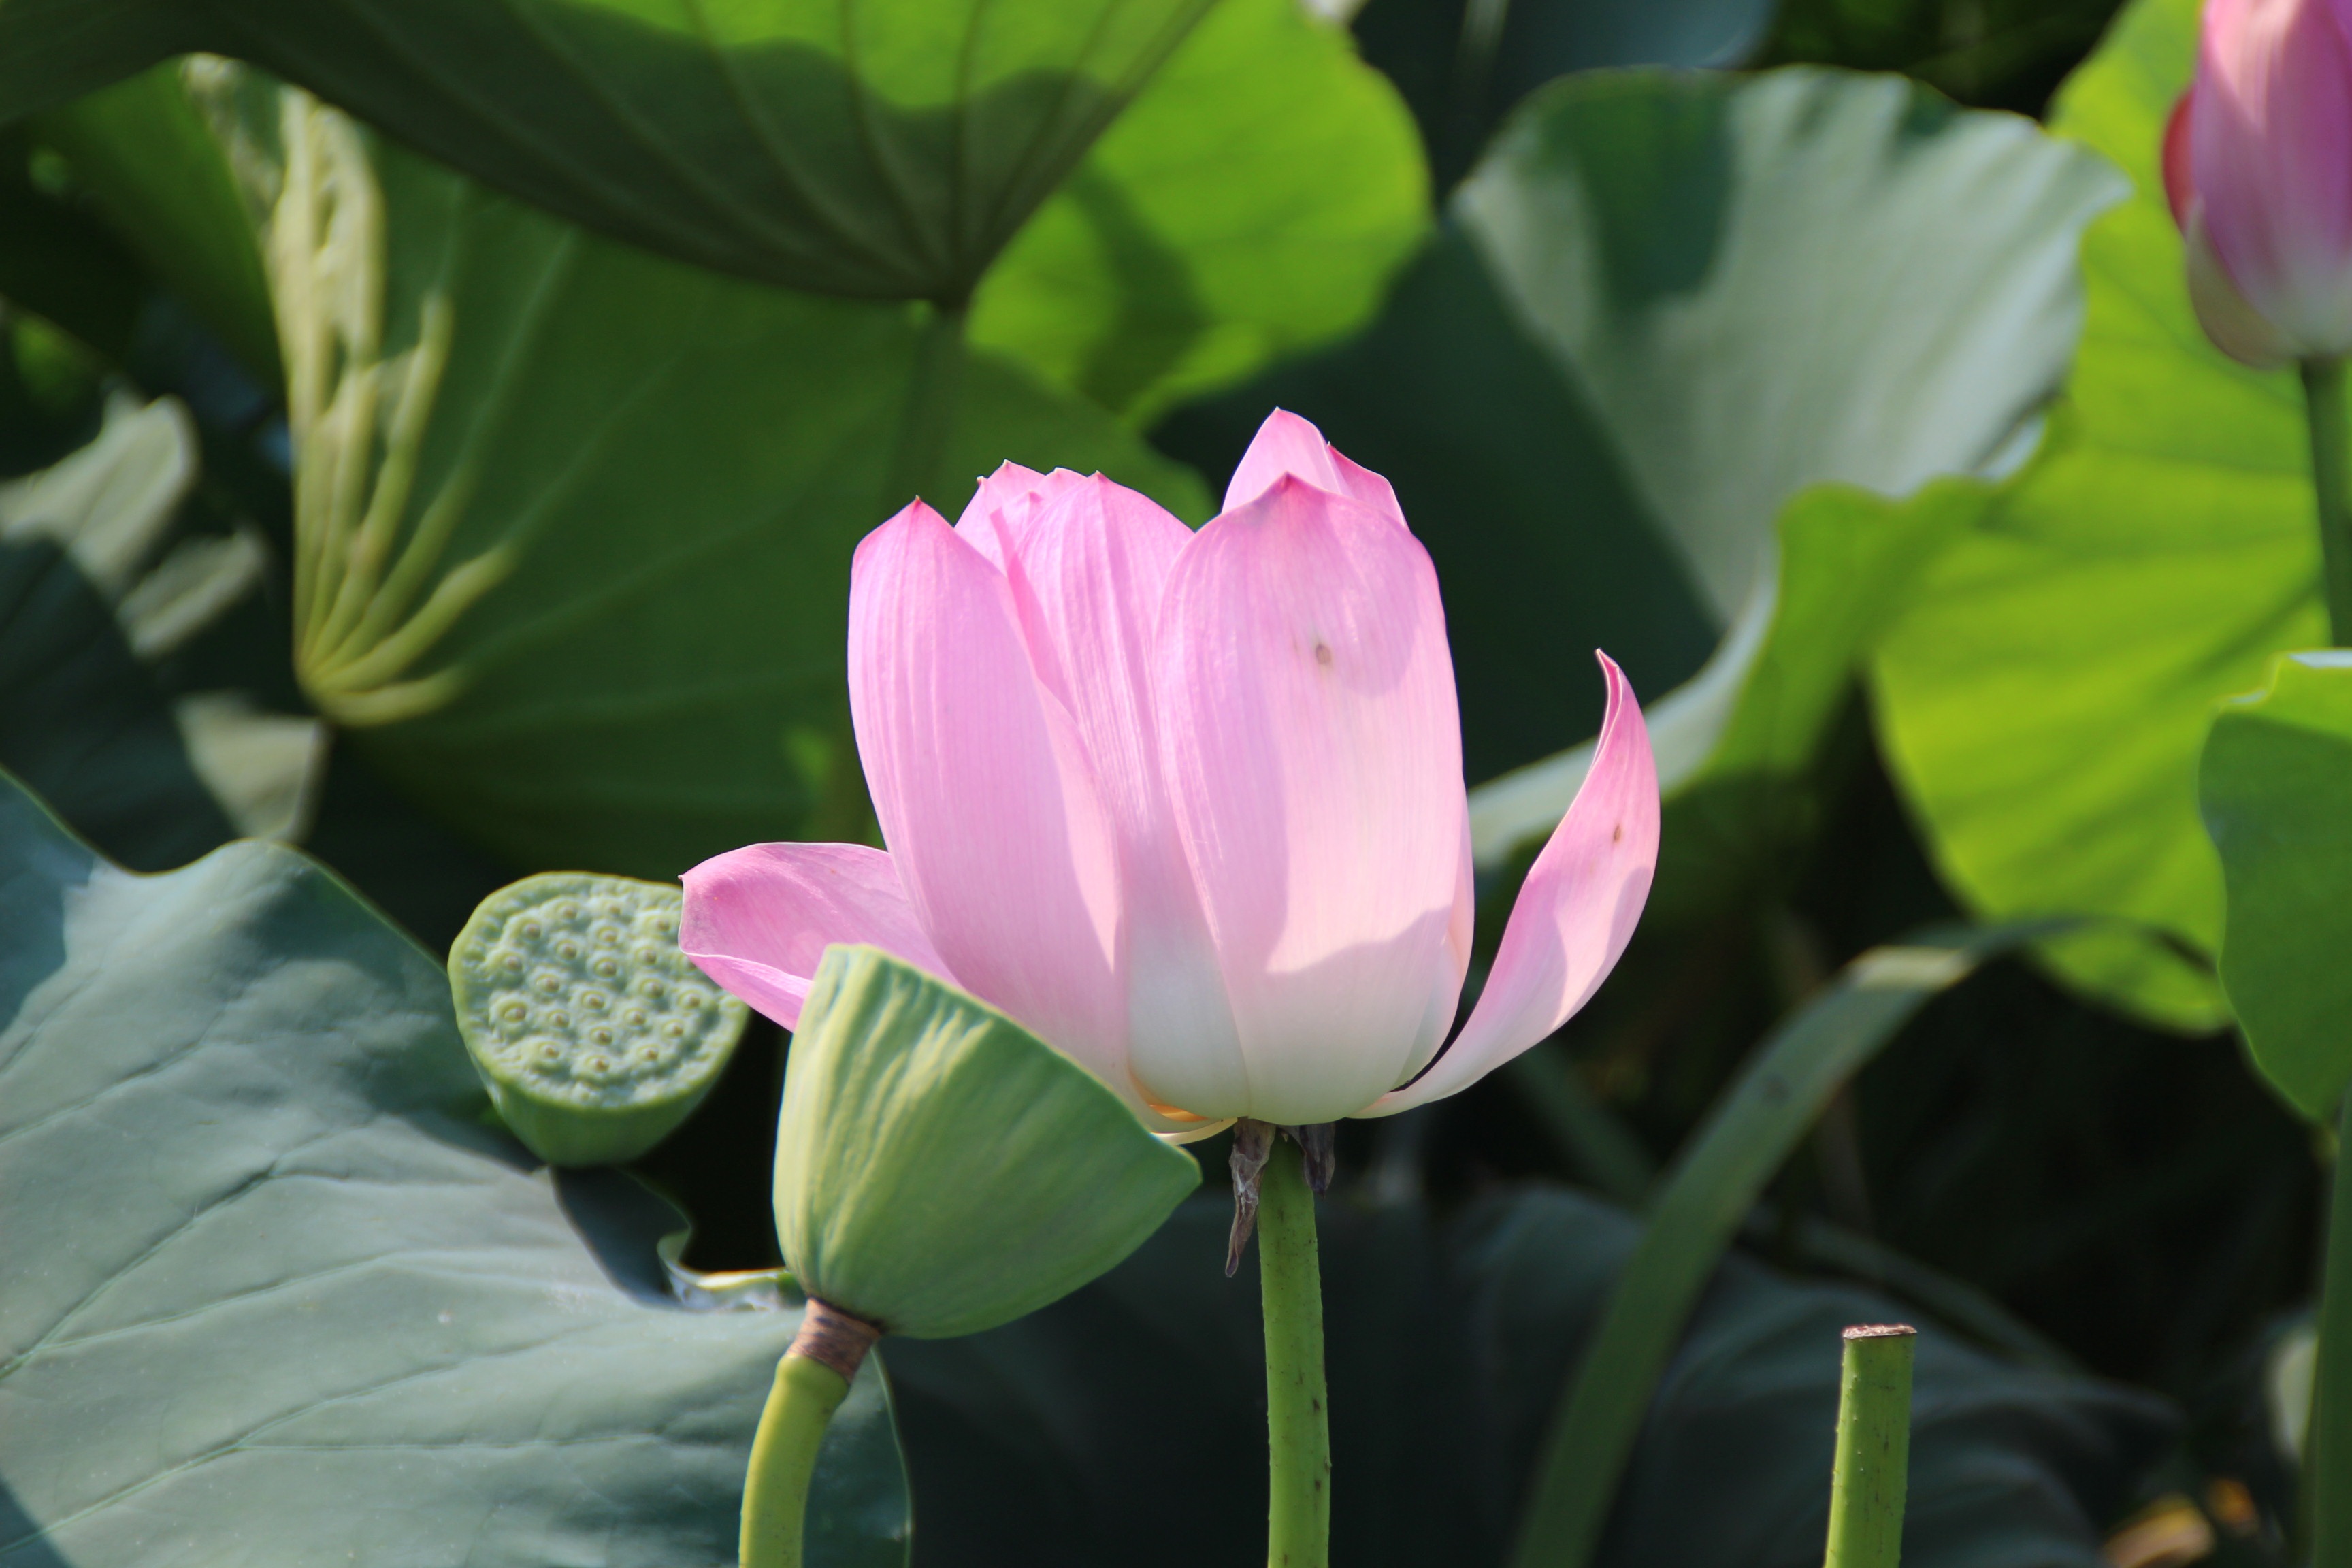
nature, plant, flower, petal, pond, botany, sacred lotus, aquatic plant, flora, lotus, lotus leaf, flowering plant, land plant, lotus family, proteales